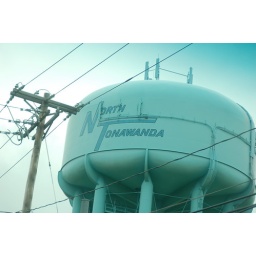
water tower done in "High School Folder" font